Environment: real
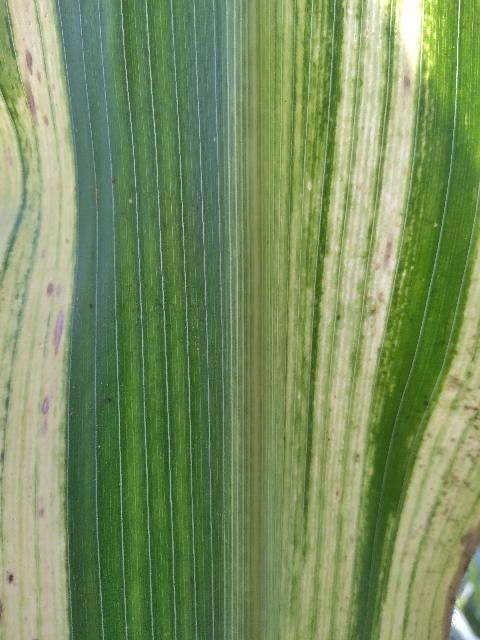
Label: lethal_necrosis